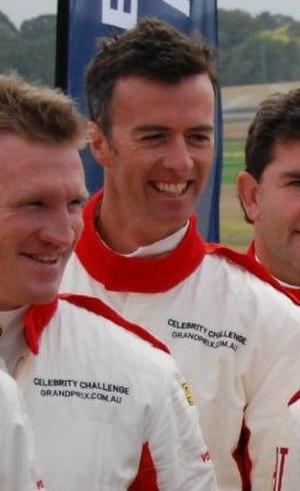
Nicholas Green est un rameur australien né le 4 octobre 1967 à Melbourne.